Arjan Singh

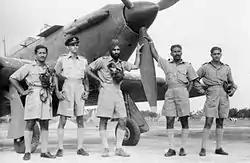
Arjan Singh as a Flight Lieutenant with a group Indian pilots from No.1 Squadron standing by a Hawker Hurricane IIc. L to R : Ibrahim, Homi Ratnagar, Arjan Singh, Henry and Murcot. World War II.

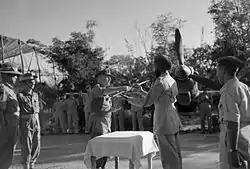
CO No.1 Sqn Ldr Arjan Singh, DFC being presented with a Japanese Sword by GOC 20 Div Maj Gen D D Gracey, OBE

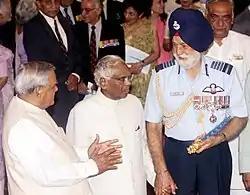
MIAF Arjan Singh carrying the Marshal's baton with the President of India, K. R. Narayanan and Prime Minister of India, Atal Bihari Vajpayee after being promoted to Five Star rank in a ceremony at the Rashtrapati Bhavan.

Singh was born on 15 April 1919 in Lyallpur (now Faisalabad), a town in the erstwhile Punjab Province of British India (in present-day Pakistan), into a Punjabi Jat Sikh family of Aulakh clan. Men from the family had joined the armed forces, in keeping with community traditions, and Singh was the fourth generation of his family to join the British Indian armed forces.